Sunda slow loris

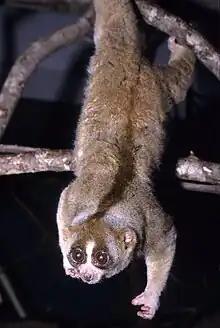
Females hang from branches during copulation.

Reproduction is one of the few times the Sunda slow loris aggregates with conspecifics, as it is largely solitary. One study recorded that the most slow lorises ever seen together was six; this appeared to be a female in estrus and five males following her. This may suggest a more promiscuous mating system, where females mate with more than one male. Despite this, its testis size is small compared with similar sized promsimians, which is indicative of monogamy. In the wild the mating system of the Sunda slow loris is thought to vary between populations.